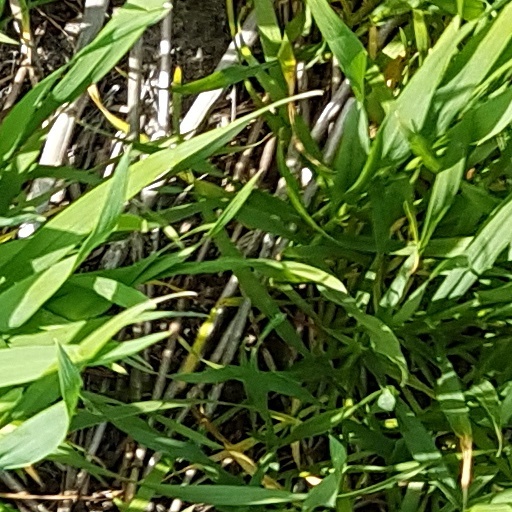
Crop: wheat